Johann Petzmayer

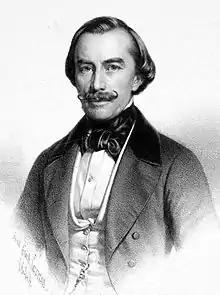
Johann Petzmayer, by Erich Correns

Johann Petzmayer (18 March 1803 – 29 December 1884) was an Austrian zither player, influential in making the instrument well-known.